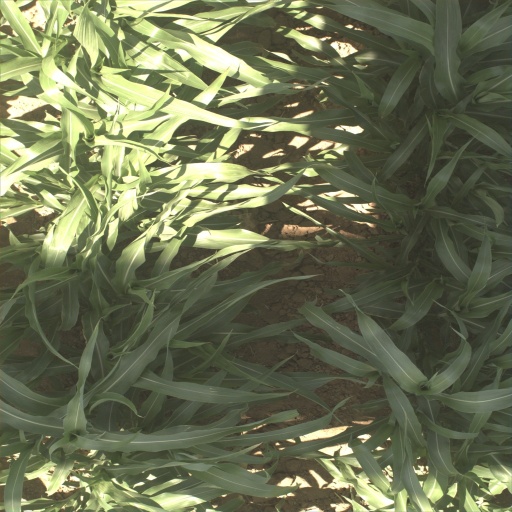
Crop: sorghum